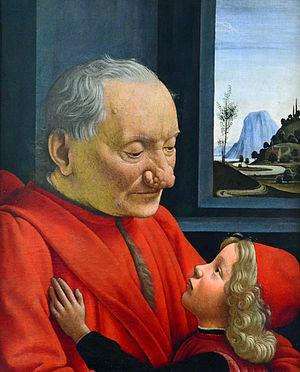
Le Libro de' Disegni de Giorgio Vasari est une collection regroupant les dessins qu'il avait recueillis, aménagés et regroupés tout au long de la rédaction des Vies des meilleurs peintres, sculpteurs et architectes.